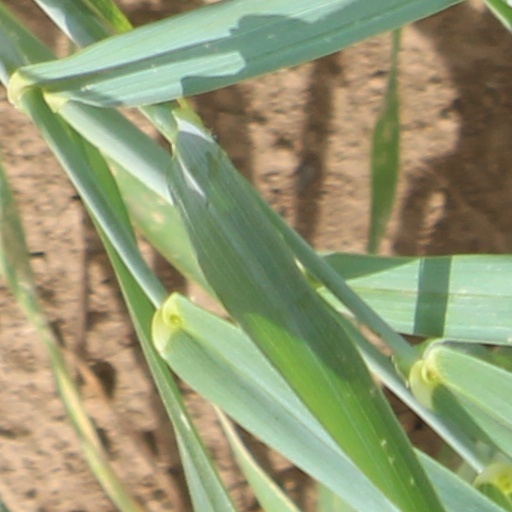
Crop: wheat